Sybil Cholmondeley, Marchioness of Cholmondeley

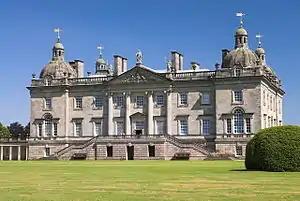
Houghton Hall

Lady Cholmondeley was largely responsible for restoring her husband's family estate, Houghton Hall, to its former glory. She was a generous patron of the arts and had an extensive art collection by the time of her death.